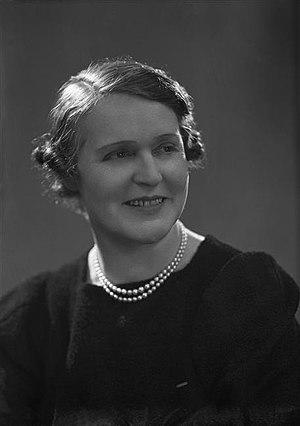
Germaine Tailleferre est une compositrice française née à Saint-Maur-des-Fossés le 19 avril 1892 et morte à Paris le 7 novembre 1983.